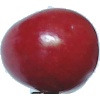
Label: Cherry 2